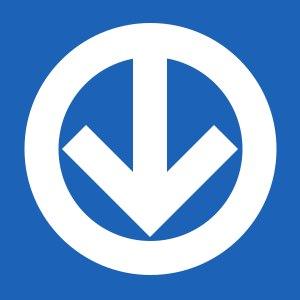
Jacques Silas Guillon est un pionnier du design au Québec. Son parcours le mènera vers une pratique multidisciplinaire, mais il sera surtout reconnu pour ses multiples contributions au design industriel.